Bereshit (parashah)

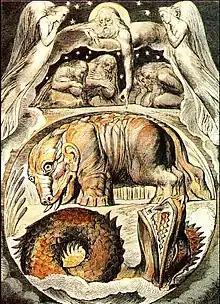
"Behemoth and Leviathan" (watercolor by William Blake from his 1826 "Illustrations of the Book of Job")

The Pirke De-Rabbi Eliezer taught that God created the sun and the moon in Genesis 1:16 on the 28th of Elul. The entire Hebrew calendar—years, months, days, nights, seasons, and intercalation—were before God, and God intercalated the years and delivered the calculations to Adam in the Garden of Eden, as Genesis 5:1 can be read, "This is the calculation for the generations of Adam." Adam handed on the tradition to Enoch, who was initiated in the principle of intercalation, as Genesis 5:22 says, "And Enoch walked with God." Enoch passed the principle of intercalation to Noah, who conveyed the tradition to Shem, who conveyed it to Abraham, who conveyed it to Isaac, who conveyed it to Jacob, who conveyed it to Joseph and his brothers. When Joseph and his brothers died, the Israelites ceased to intercalate, as Exodus 1:6 reports, "And Joseph died, and all his brethren, and all that generation." God then revealed the principles of the Hebrew calendar to Moses and Aaron in Egypt, as Exodus 12:1–2 reports, "And the Lord spoke to Moses and Aaron in the land of Egypt saying, 'This month shall be to you the beginning of months.'" The Pirke De-Rabbi Eliezer deduced from the word "saying" in Exodus 12:1 that God said to Moses and Aaron that until then, the principle of intercalation had been with God, but from then on it was their right to intercalate the year. Thus the Israelites intercalated the year and will until Elijah returns to herald in the Messianic Age.